List of ancient Celtic peoples and tribes

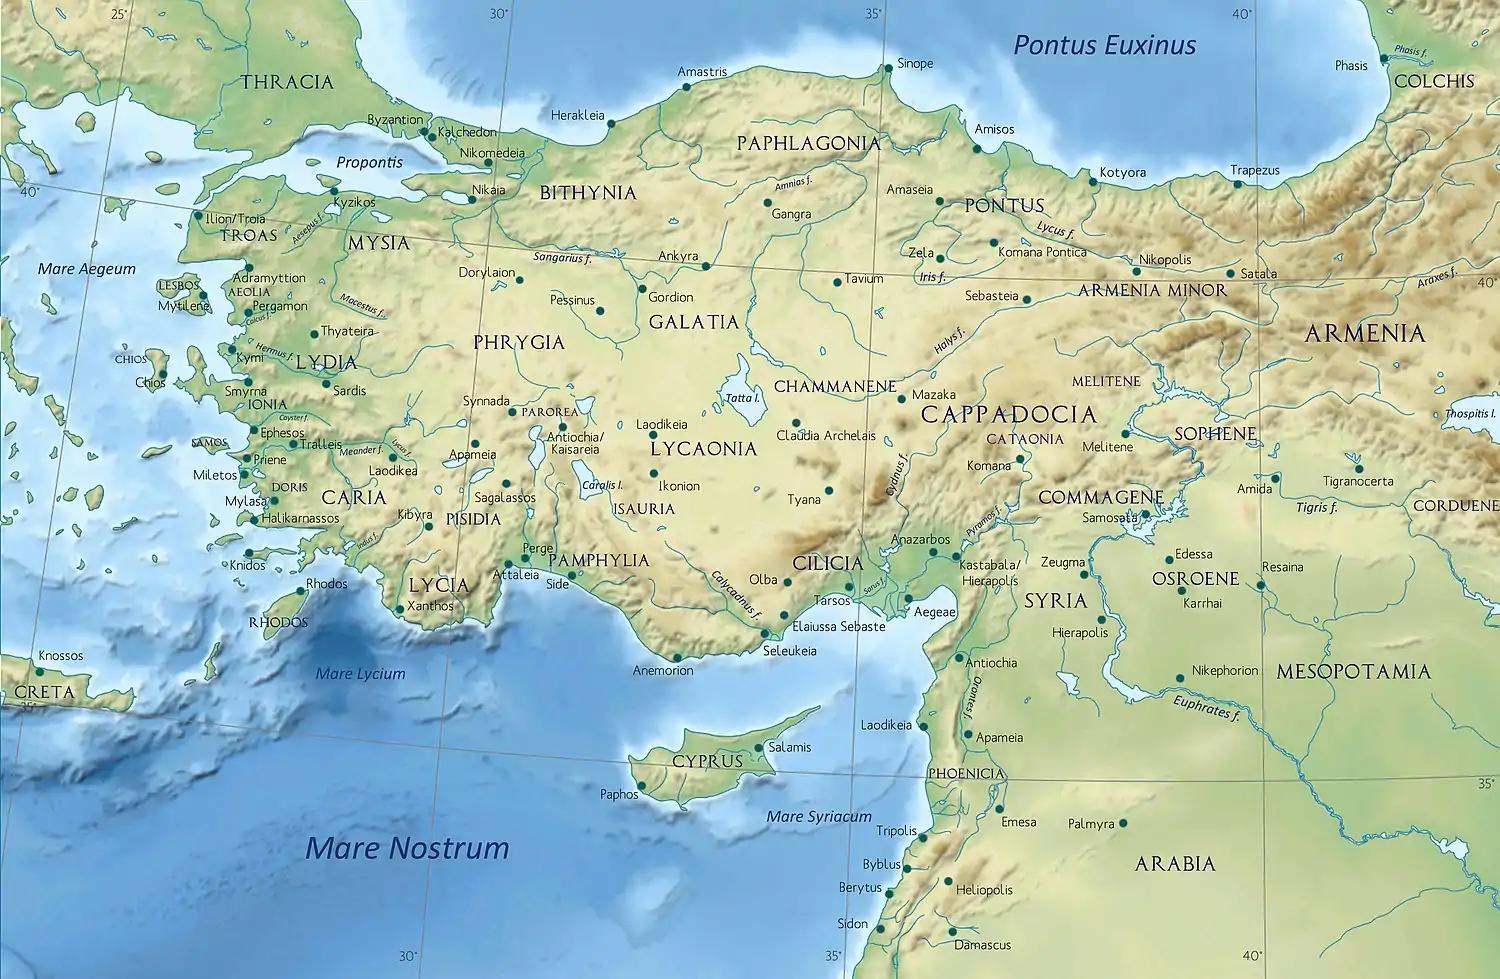
Map 7: Classical regions of Asia Minor / Anatolia. Galatia were Galatians dwelt is in the centre.

In the middle 3rd century BC, Celts from the middle Danube valley, immigrated from Thrace into the highlands of central Anatolia (modern Turkey), which was called Galatia after that. These people, called Galatians, a generic name for “Celts”, were eventually Hellenized, but retained many of their own traditions. They spoke Galatian, a name derived from the generic name for “Celts”. Some closely fit the concept of a tribe. Others are confederations or even unions of tribes.